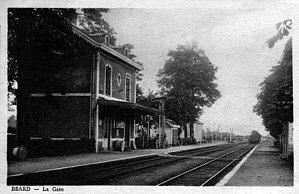
Intérieur de la gare de Béard au début des années 1900.
La gare de Béard est une gare ferroviaire française de la ligne de Nevers à Chagny, située sur le territoire de la commune de Béard, dans le département de la Nièvre en région Bourgogne-Franche-Comté.